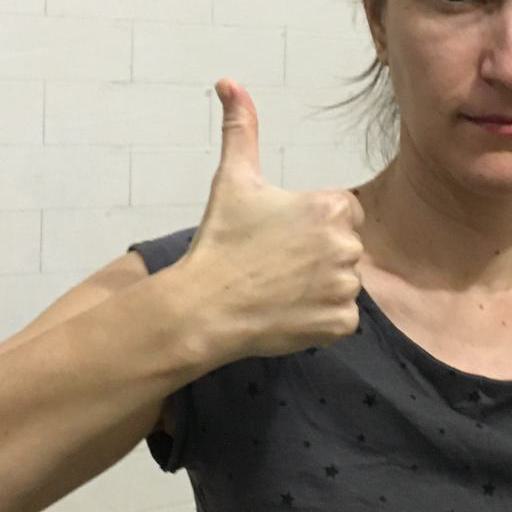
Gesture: like